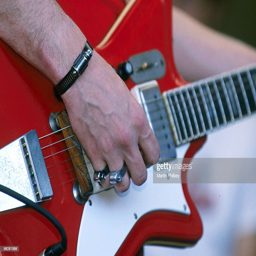
close up of artist playing a guitar as he performs .